Scot McKnight

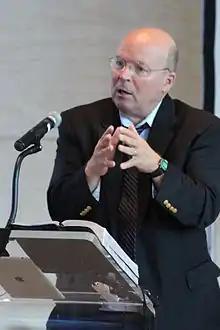
McKnight speaking at ACU's Summit in 2013

Scot McKnight (born 1953) is an American New Testament scholar, historian of early Christianity, theologian, and author who has written widely on the historical Jesus, early Christianity and Christian living. He is currently the Julius R. Mantey Chair of New Testament at Northern Baptist Theological Seminary in Lisle, Illinois, but announced in January 2024 that he would leave the faculty by the end of the academic year, due to allegations of mismanagement among the leadership at Northern and the way the board handled those allegations.